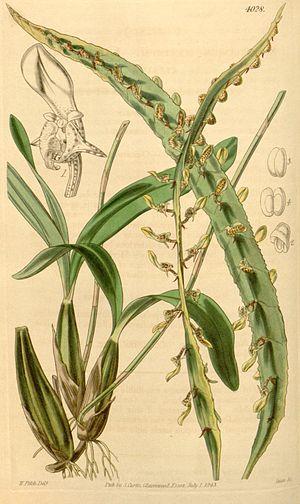
Bulbophyllum maximum est une espèce de plantes de la famille des Orchidées et du genre Bulbophyllum, présente dans de nombreux pays d'Afrique tropicale.